Reipoltskirchen Castle

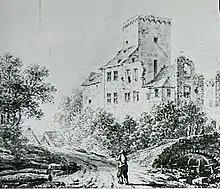
Peter Gayer, Reipoltskirchen Castle around 1830 (second oldest known depiction)

Reipoltskirchen Castle is a water castle in the parish of Reipoltskirchen in the county of Kusel in the German state of Rhineland-Palatinate. It is one of the best preserved water castles in the Palatinate region.